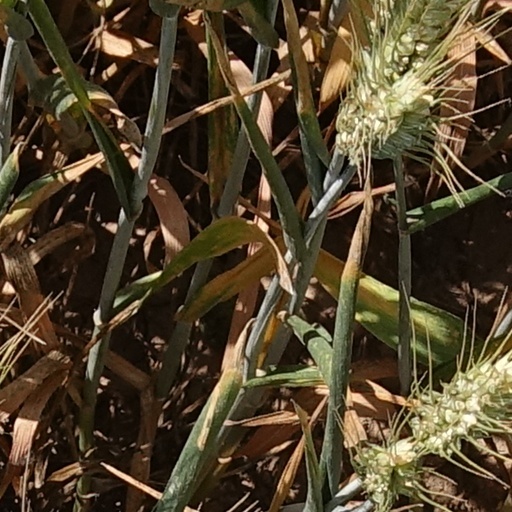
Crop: wheat